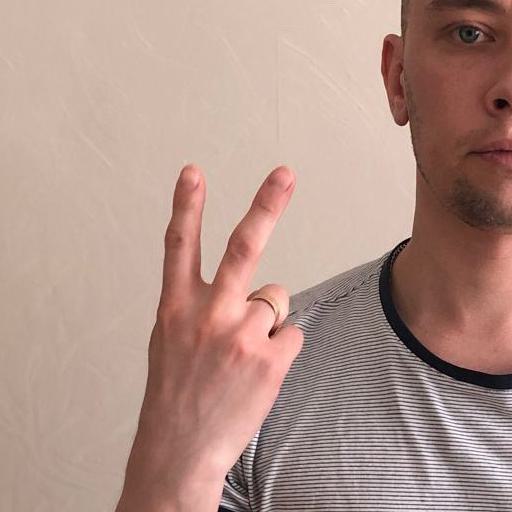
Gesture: peace_inverted